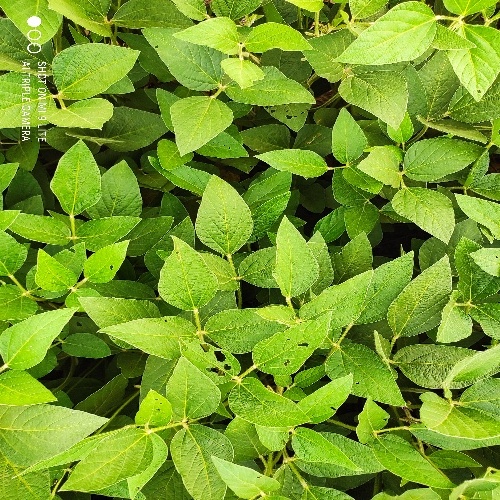
Label: Caterpillar